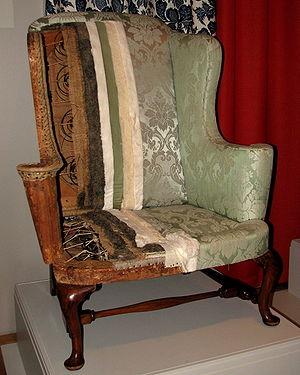
Bergère en confessional"